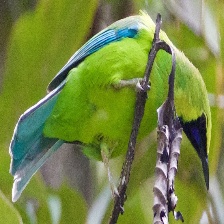
Species: BORNEAN LEAFBIRD
Scientific name: CHLOROPSIS KINABALUENSIS